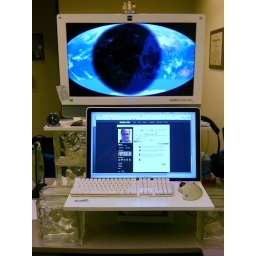
My standing desk in my office